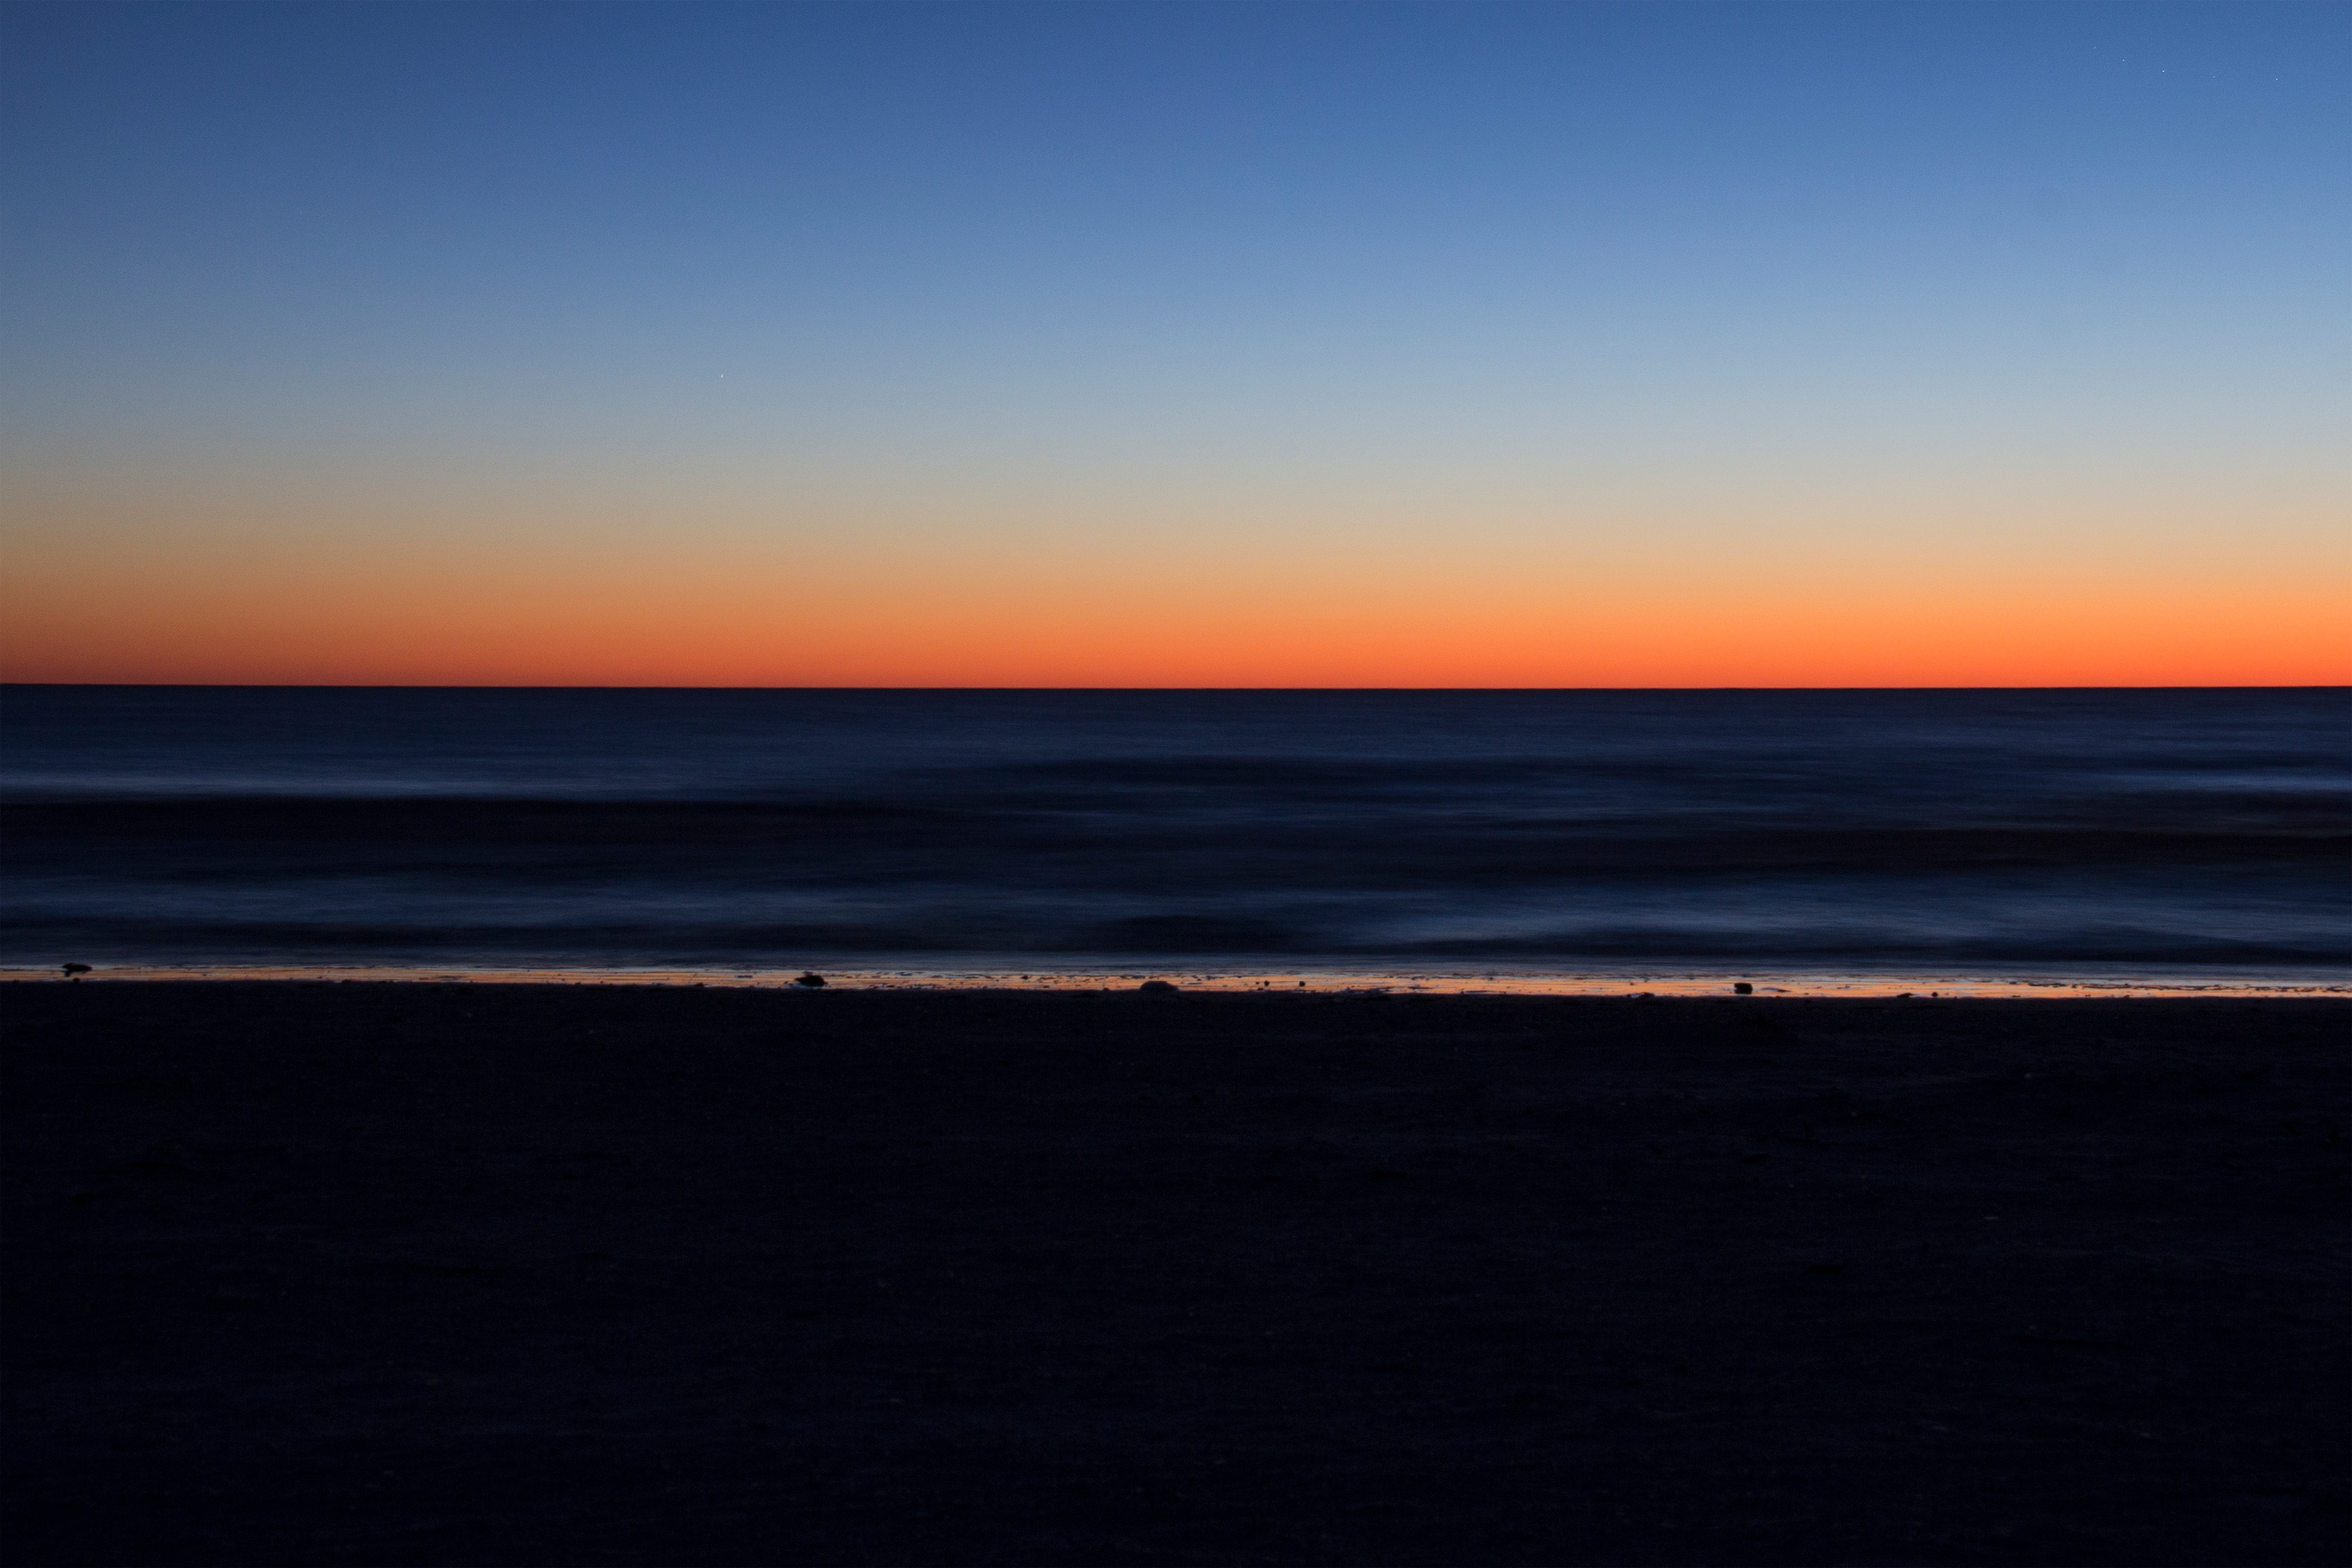
beach, sea, coast, ocean, horizon, sky, sun, sunrise, sunset, sunlight, morning, shore, wave, dawn, dusk, evening, reflection, bay, body of water, afterglow, wind wave